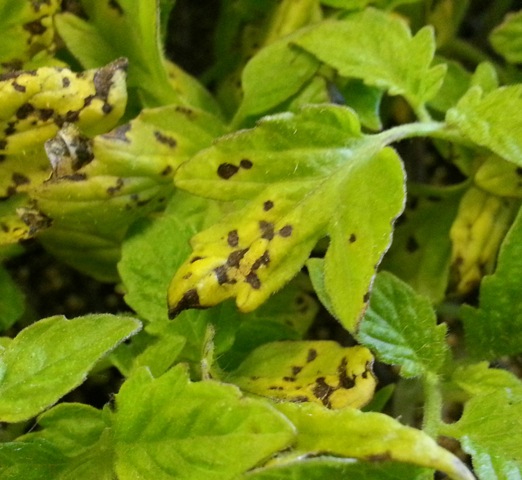
Labels: Tomato leaf, Tomato leaf bacterial spot, Tomato leaf bacterial spot